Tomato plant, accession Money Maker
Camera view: tilt-top (135 deg); turntable rotation: 300 degrees
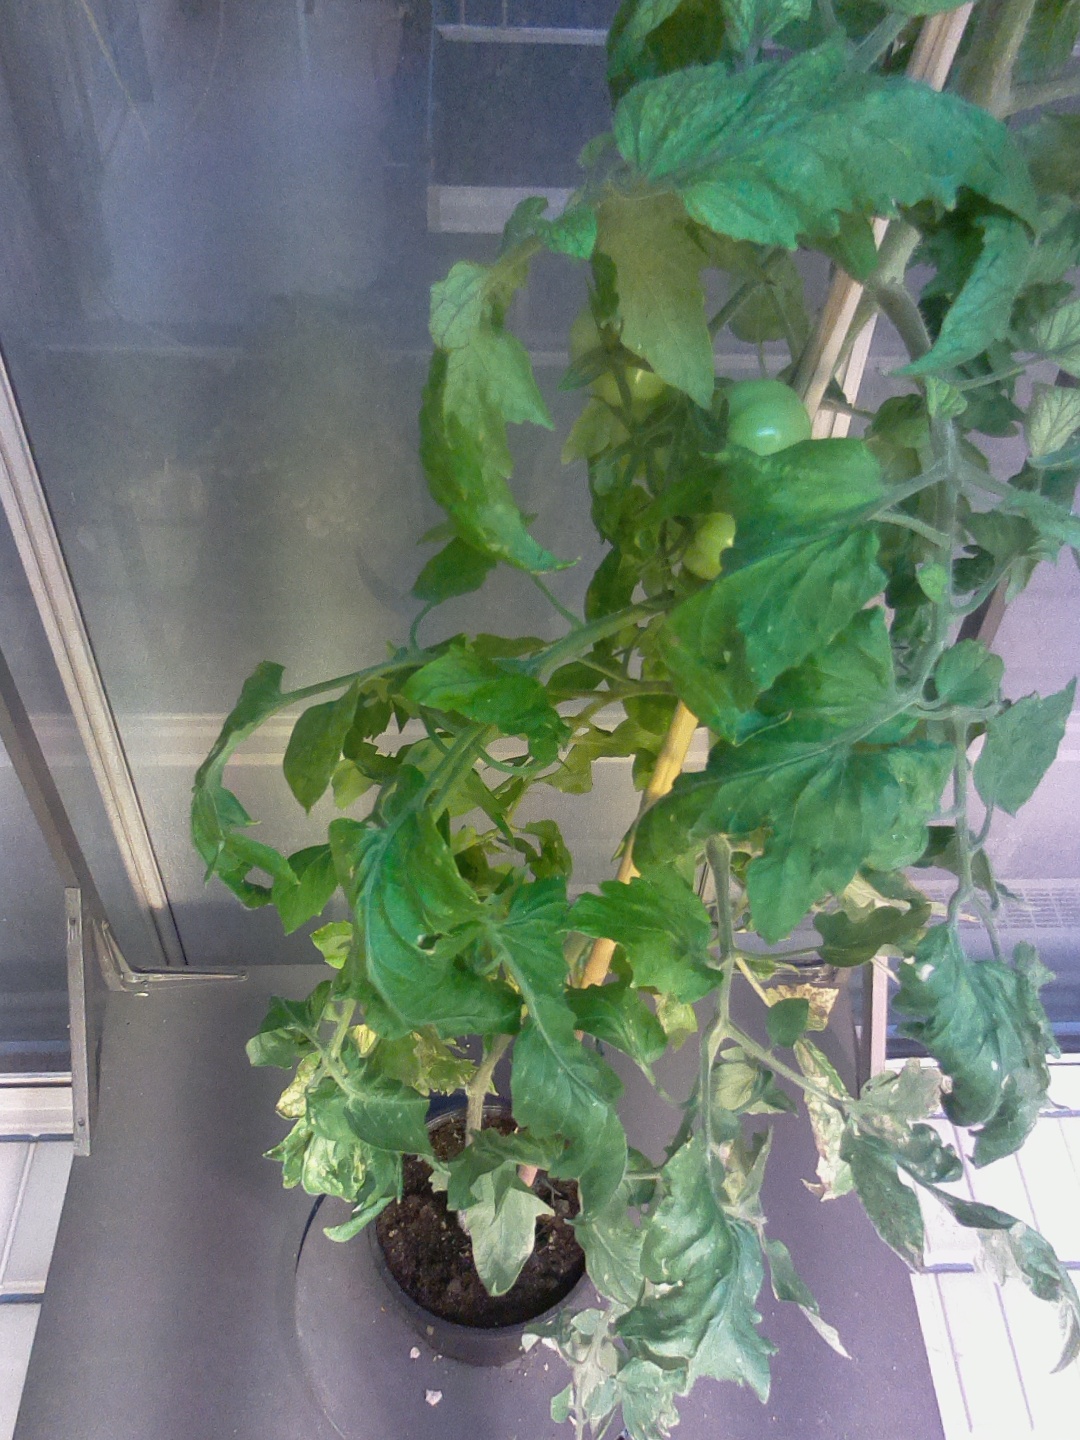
BBCH growth stage 78: 80% -90% of final fruit size